William Louis Day

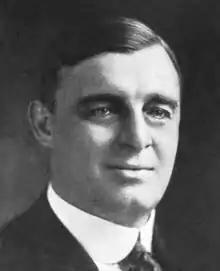
Day,

William Louis Day (August 13, 1876 – July 15, 1936) was a United States district judge of the United States District Court for the Northern District of Ohio.